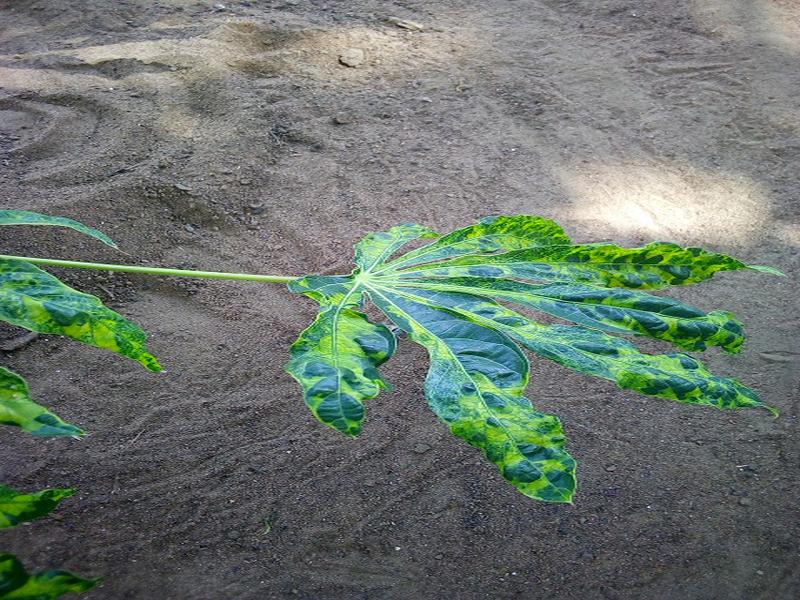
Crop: cassava
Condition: mosaic_disease